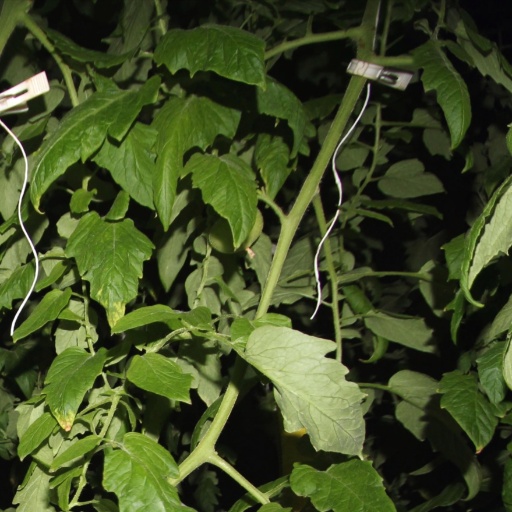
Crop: tomato